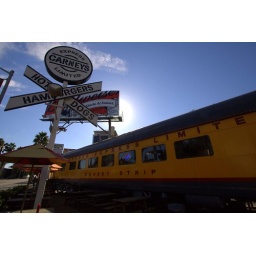
tasty burger bar in an old train carriage, sunset strip